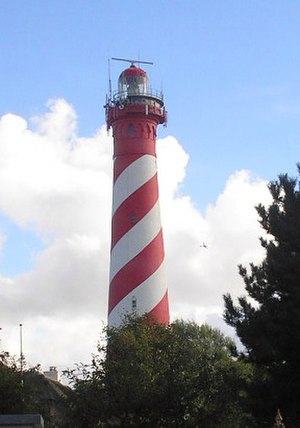
Fyrtårne i Nederlandene
Westerlichttoren
Dette er en oversigt over fyrtårne i Nederlandene.